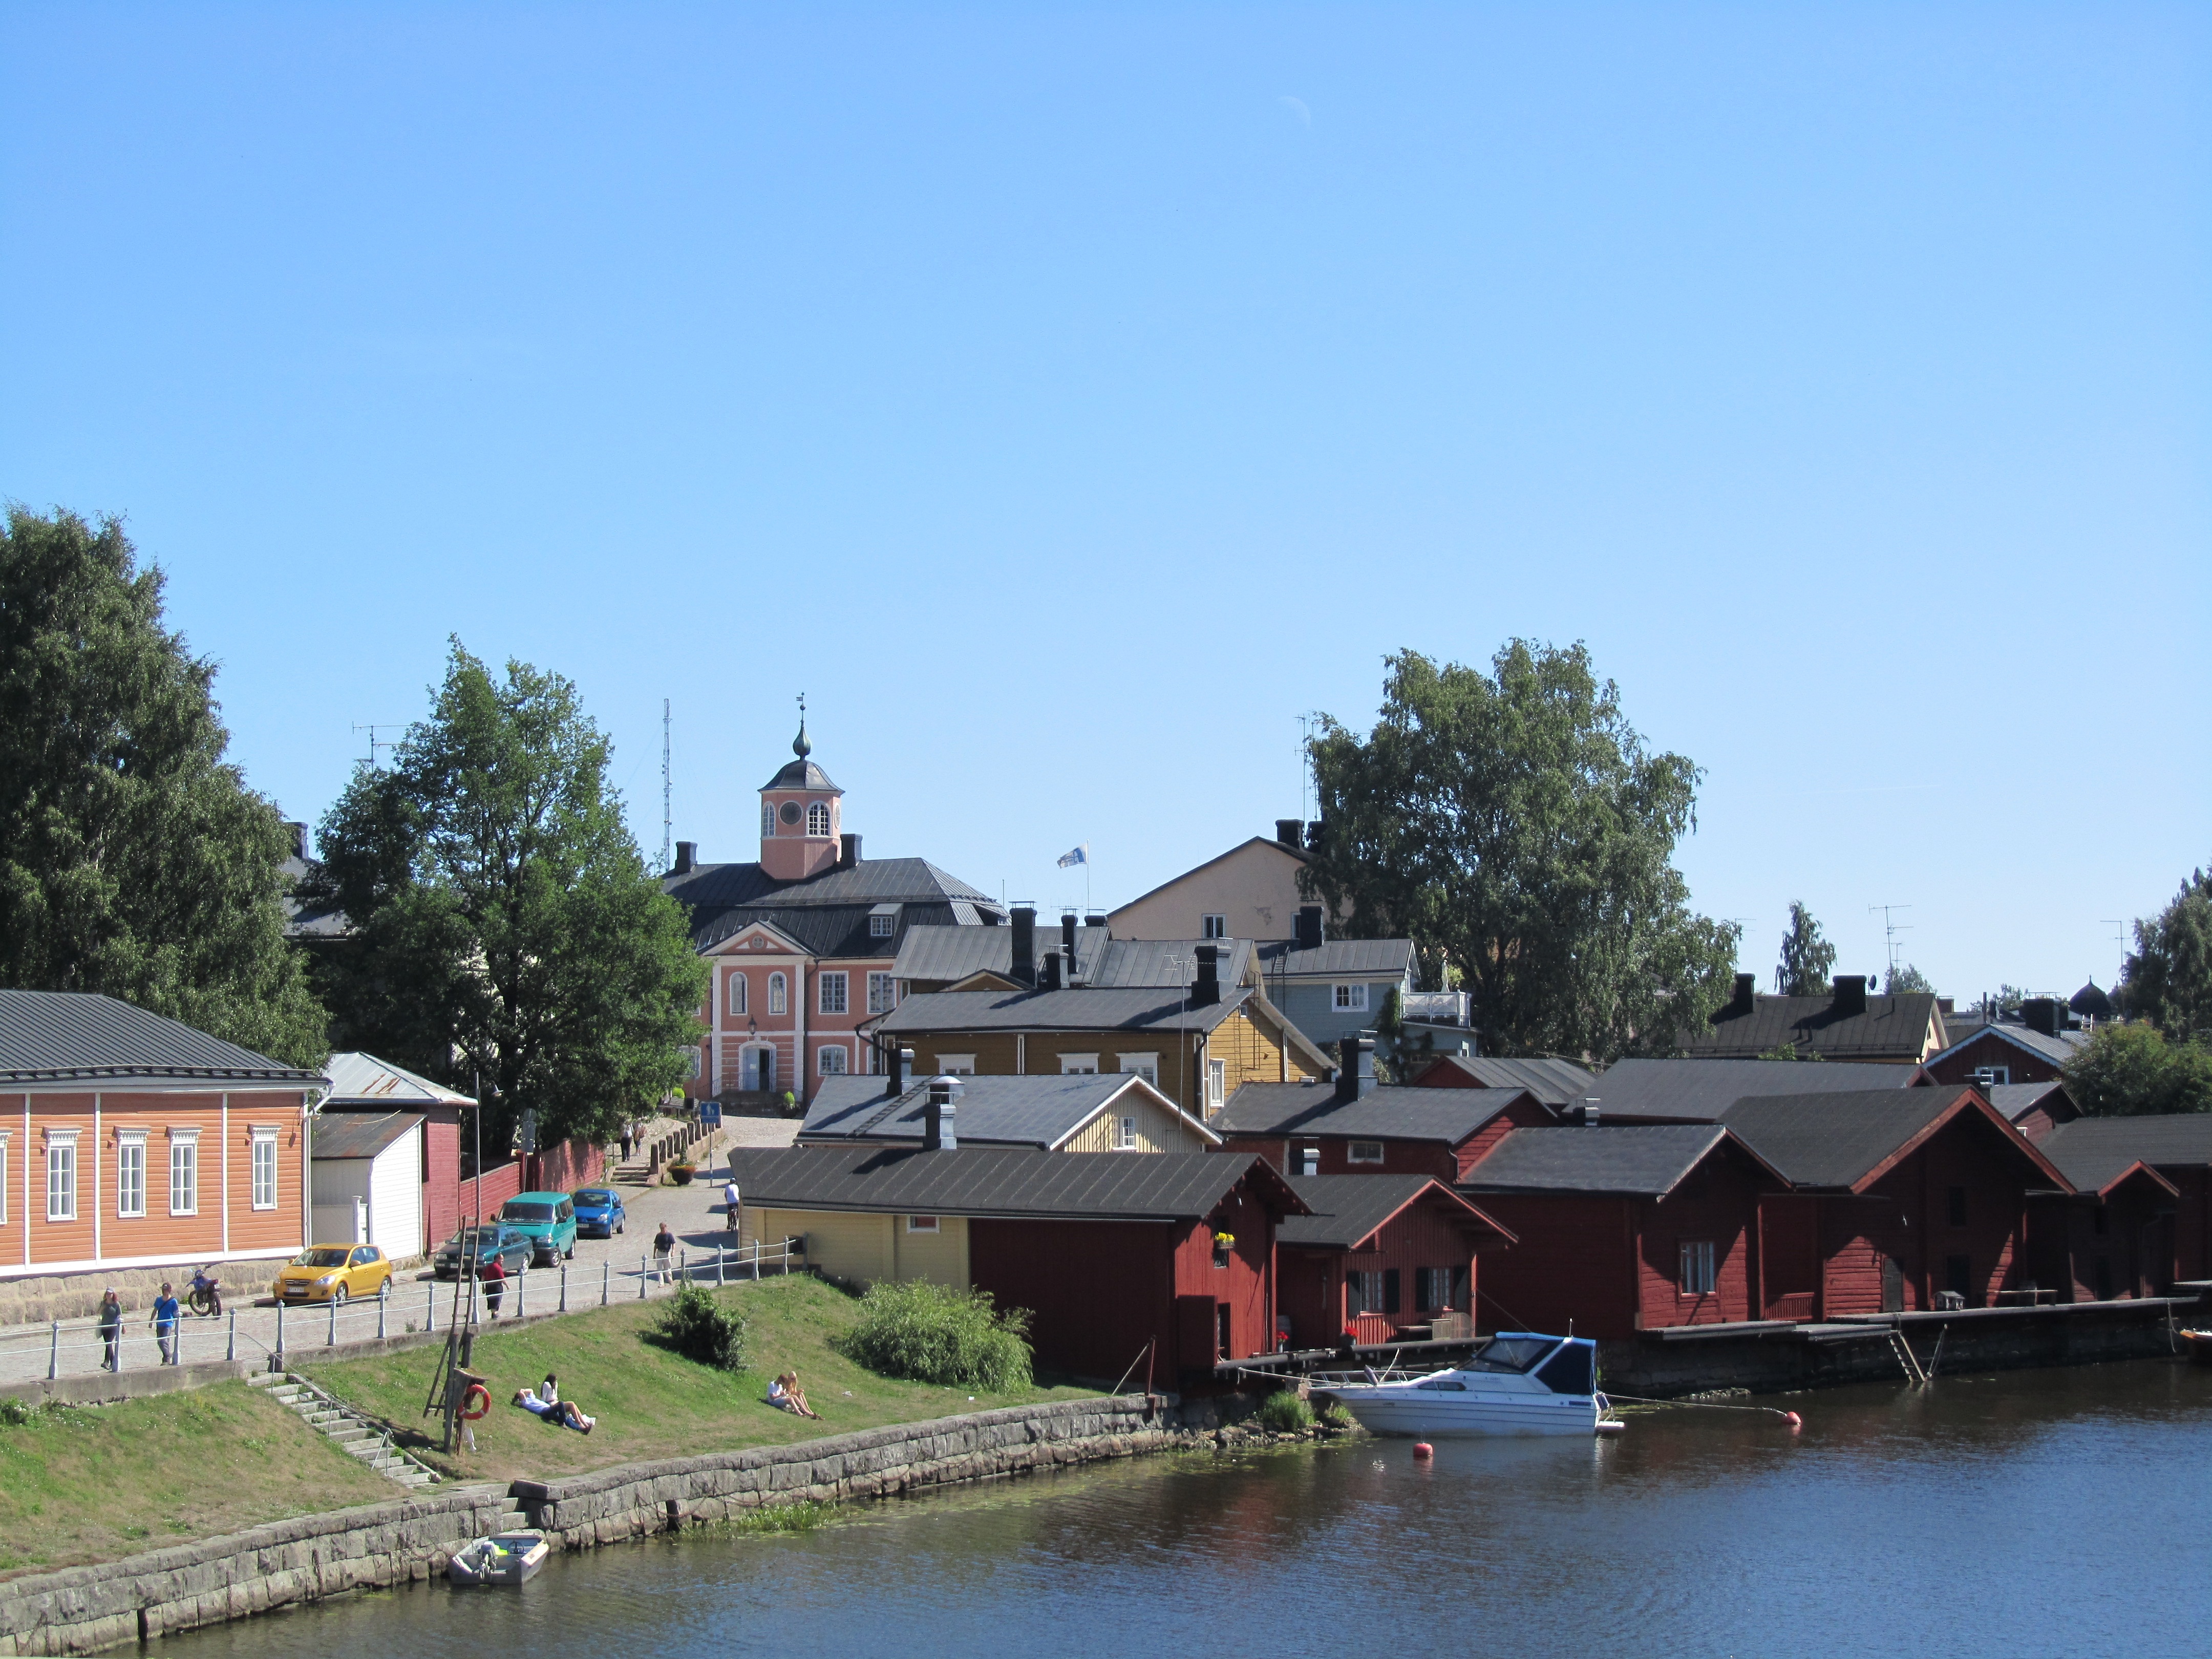
town, old, river, village, tourism, waterway, finland, turku, historically, speicherstadt